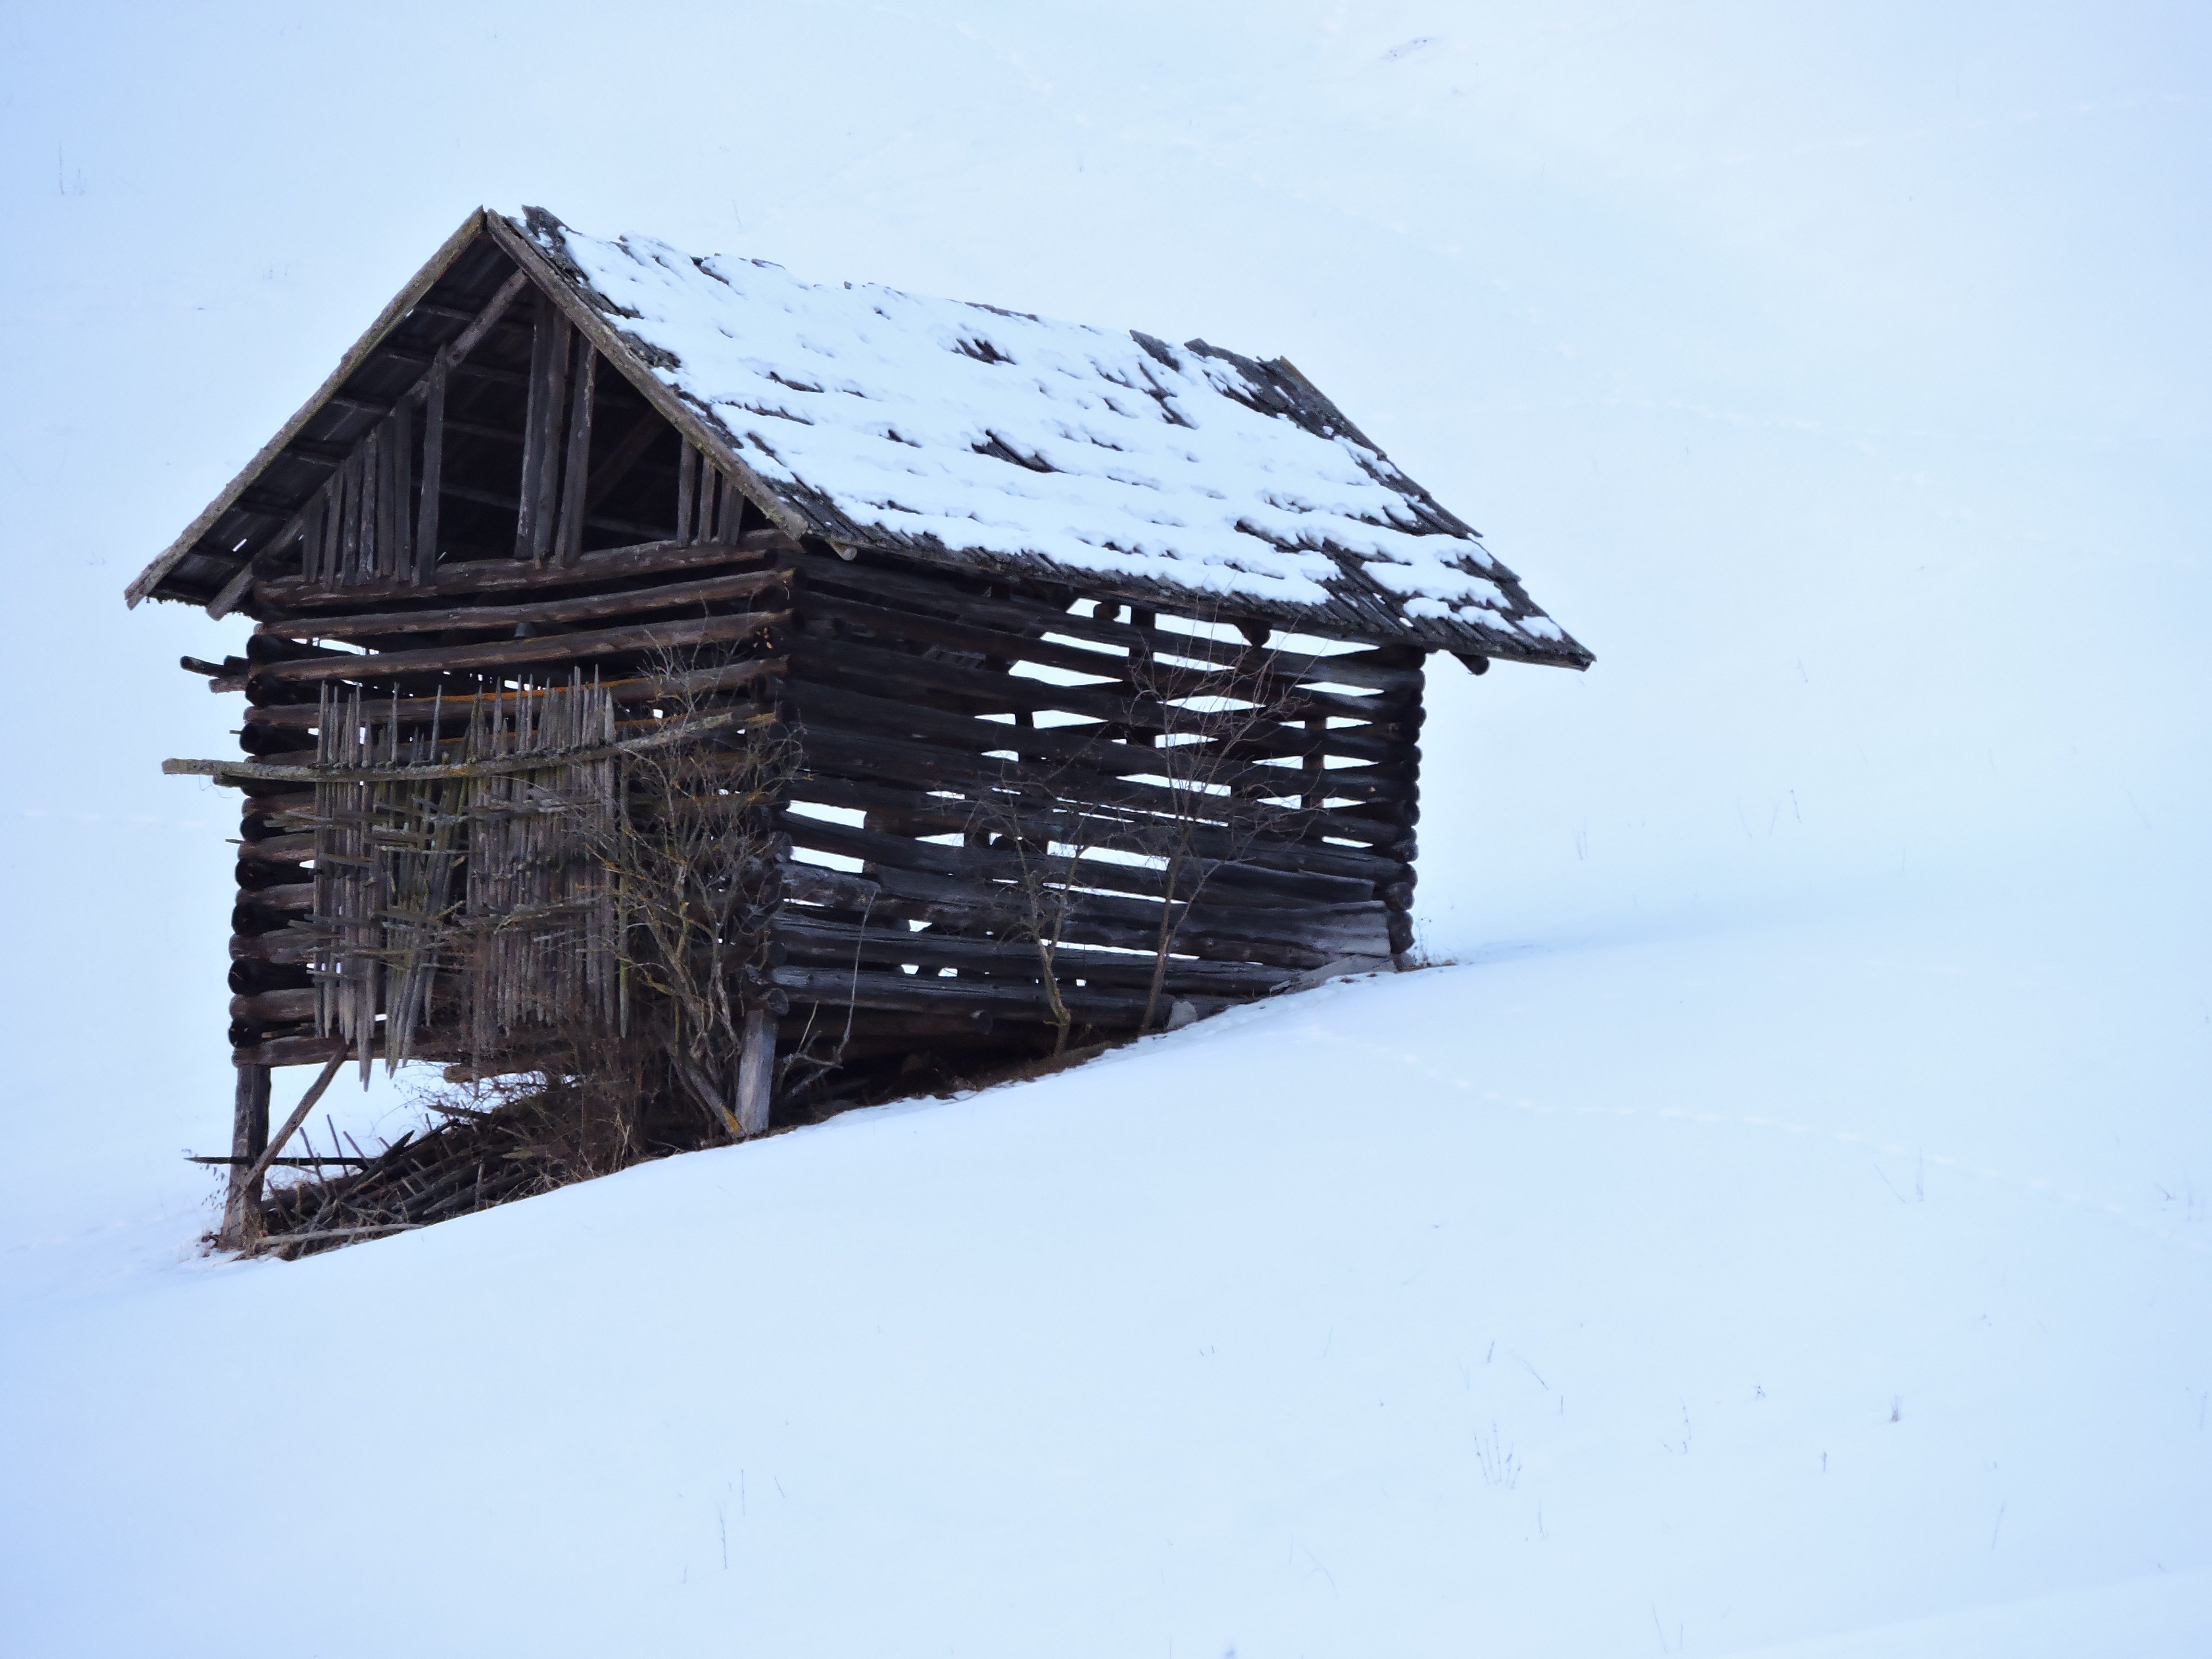
snow, winter, roof, barn, hut, weather, season, blizzard, log cabin, wintry, field barn, heustadel, geological phenomenon